Kay (Arthurian legend)

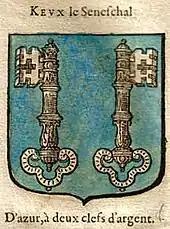
"Keux's" attributed arms

In Arthurian legend, Kay (Middle Welsh Kei or Cei; ; French: "Keu"; Old French: "Kès" or "Kex") is King Arthur's foster brother and later seneschal, as well as one of the first Knights of the Round Table. In later literature he is known for his acid tongue and bullying, boorish behaviour, but in earlier accounts he was one of Arthur's premier warriors. Along with Bedivere, with whom he is frequently associated, Kay is one of the earliest characters associated with Arthur. Kay's father is called Ector in later literature, but the Welsh accounts name him as Cynyr Ceinfarfog.